École Victor-Brodeur

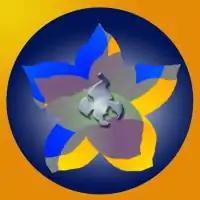

École Victor-Brodeur is a French first language K-12 school located in Esquimalt, British Columbia, Canada. It is designed to accommodate 540 students from the Greater Victoria area and to serve as a community centre for the local francophone community. It was named for Royal Canadian Navy officer Victor Brodeur, who was one of the first "group of six" officer cadets accepted into the RCN and also one of the 3% of Quebec born officers to reach the rank of Rear Admiral.